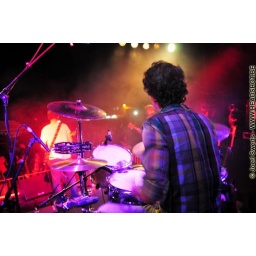
Michel on the best seat in the house